WAND (TV)

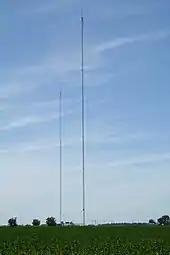
At right is the WAND tower near Argenta, Illinois.

On March 26, 1978, WAND's tower was brought down by a massive ice storm, narrowly missing a house. All but of the tower fell down under the weight of massive sheets of ice. The lost tower was worth $1.5 million. To restore service, WAND prepared to reactivate its original tower behind its studios, which had been retained as a backup. A temporary antenna allowed the station to get back on the air on April 3. However, the shorter and less powerful transmitter did not reach the Champaign–Urbana area, so WAND temporarily relocated its translator at Danville to Champaign, meaning the former city would have to go without ABC programs for months while the Argenta tower was rebuilt. The tower was rebuilt at and activated in June 1979; the station increased its power to the UHF maximum of five million watts.